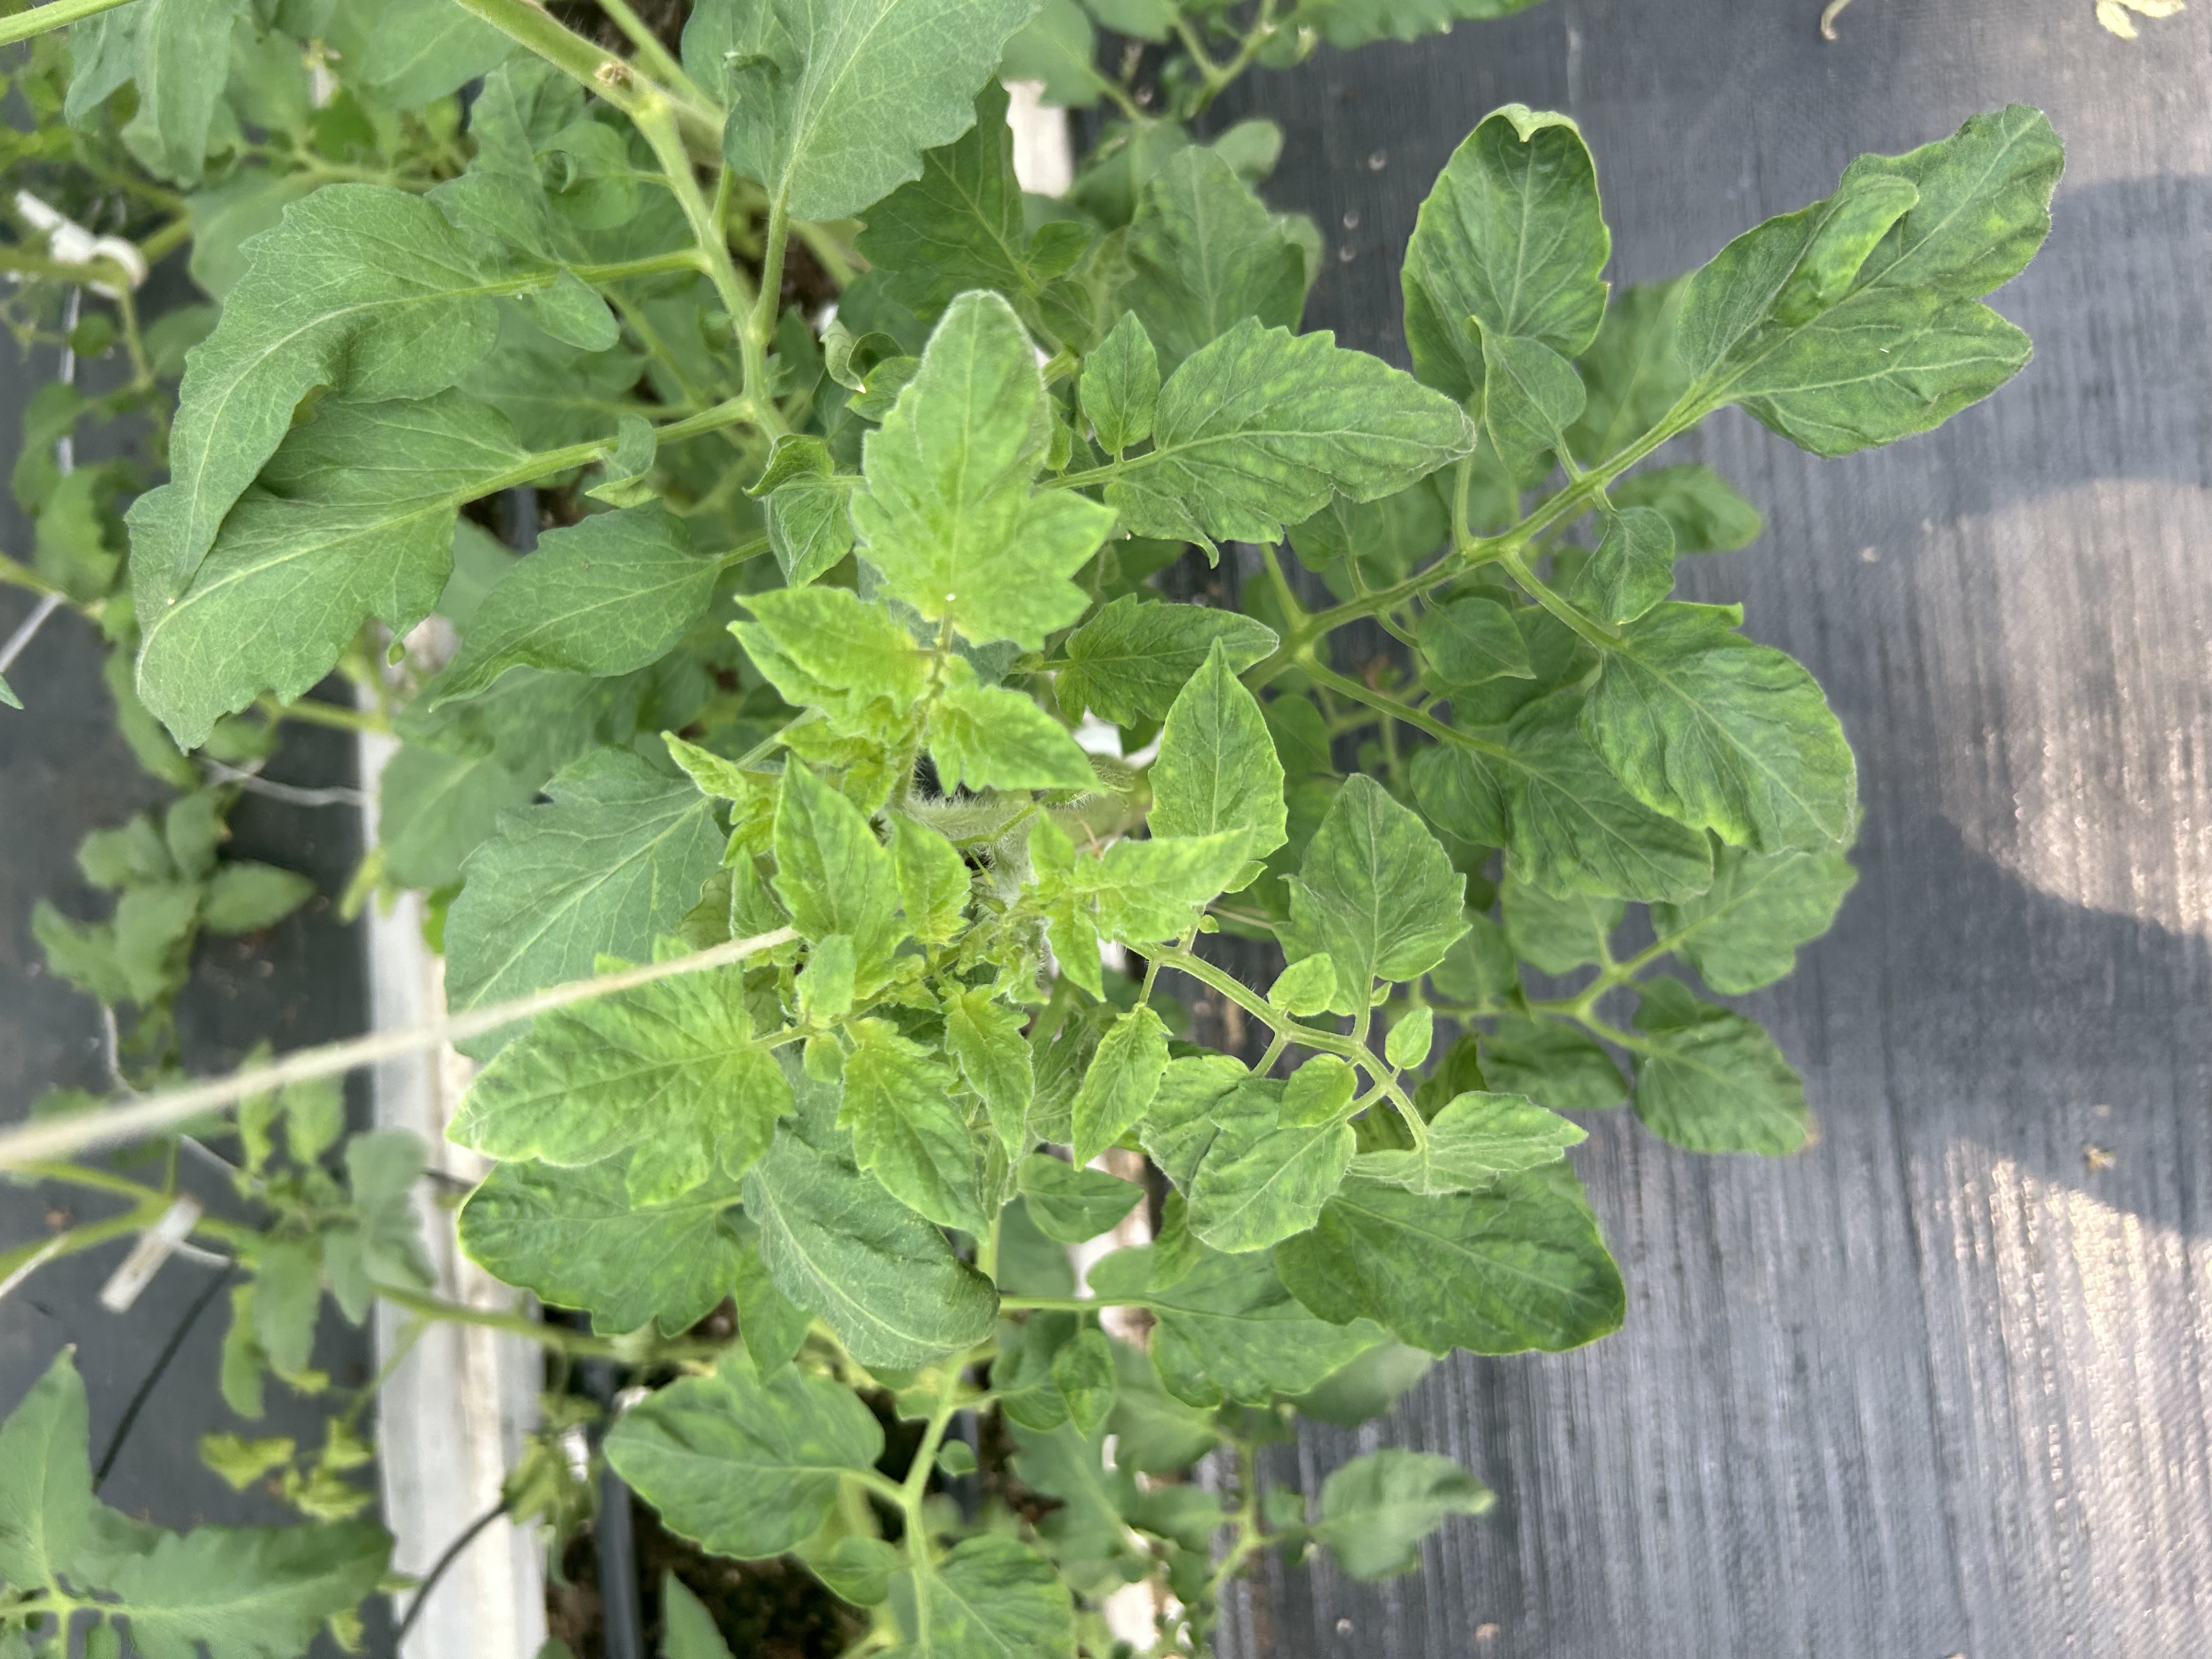
Disease: Viral